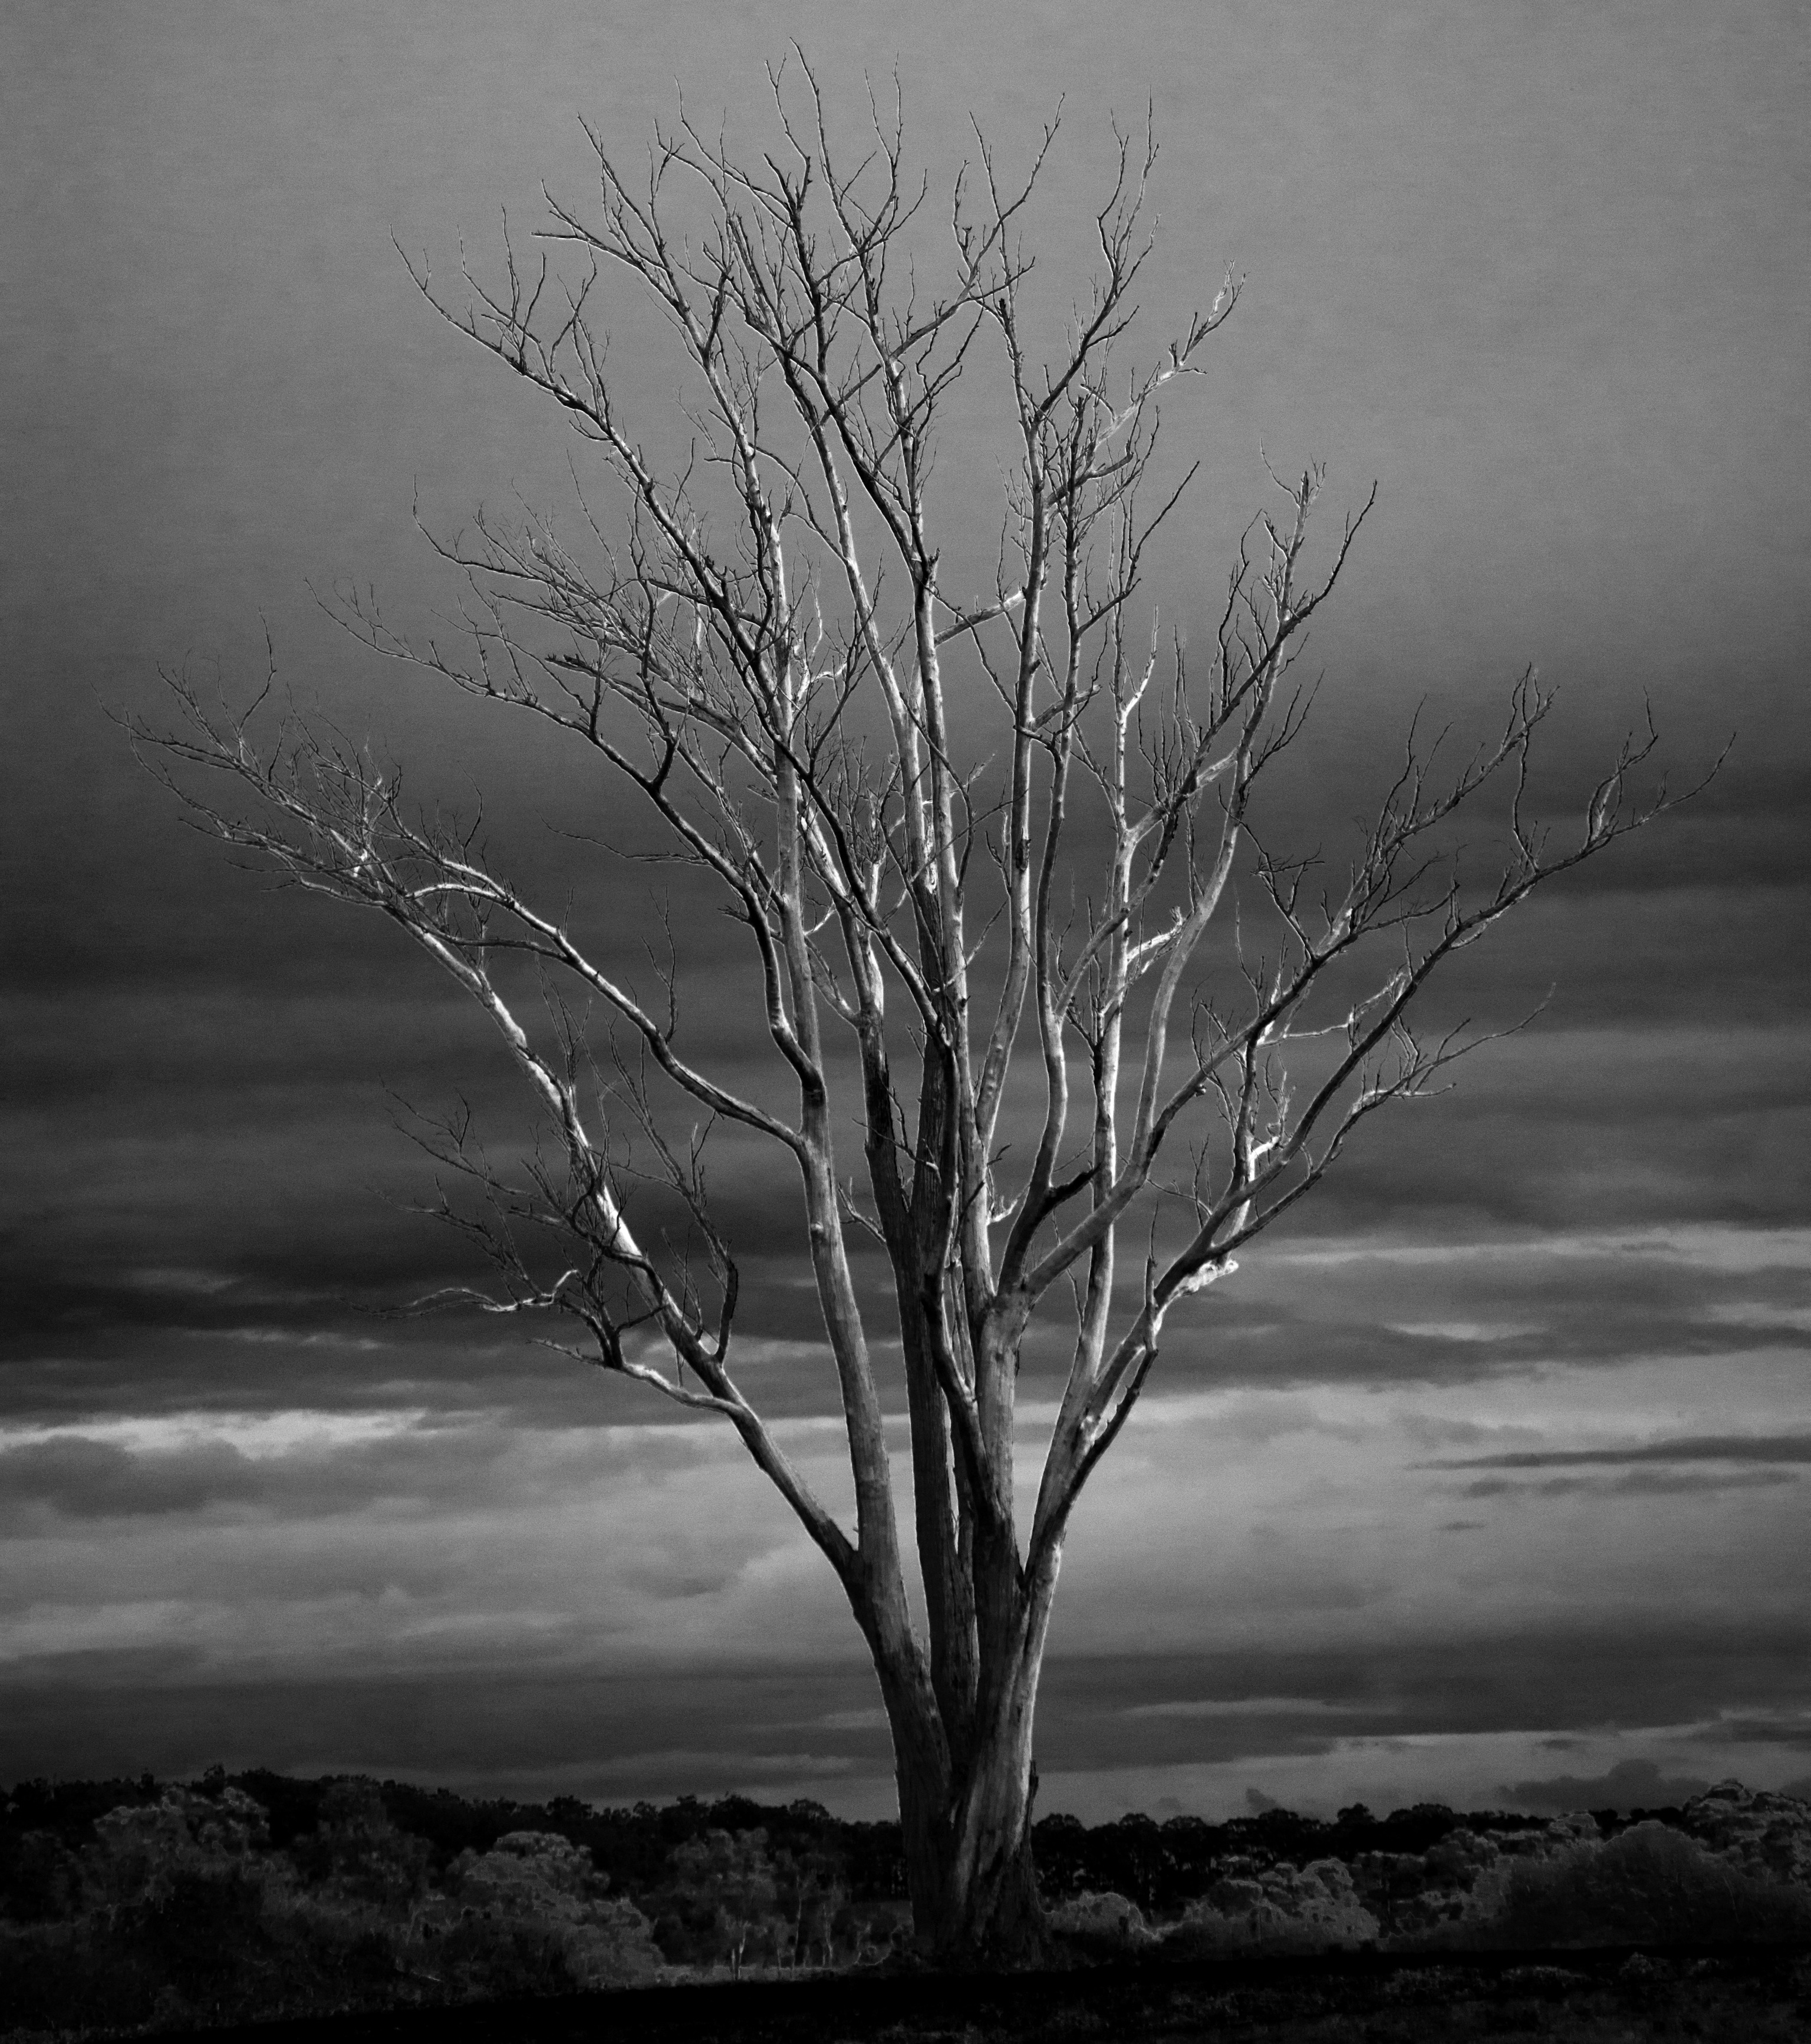
tree, nature, grass, horizon, branch, silhouette, outline, winter, cloud, black and white, plant, sky, fog, mist, vintage, morning, leaf, fall, old, dawn, atmosphere, spooky, dark, dusk, reflection, autumn, weather, darkness, empty, black, monochrome, dead, lonely, trees, australia, mono, limbs, vegetation, branches, stencil, age, detail, silhouettes, aged, monochrome photography, atmospheric phenomenon, woody plant, stencils